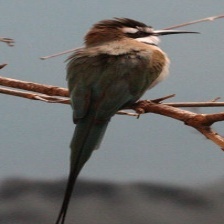
Species: WHITE THROATED BEE EATER
Scientific name: MEROPS ALBICOLLIS
ImageNet parent category: bee_eater